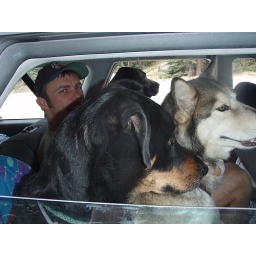
dogs in car